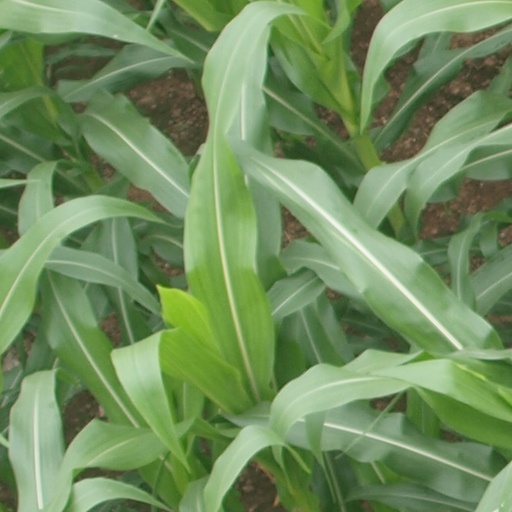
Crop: maize; corn